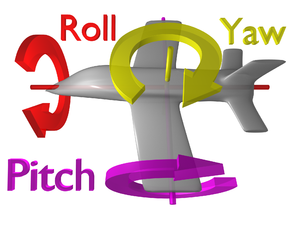
Un aéronef en vol est libre de tourner dans trois dimensions: tangage, le nez vers le haut ou vers le bas sur un axe reliant les ailes; lacet, le nez à gauche ou à droite autour d'un axe allant haut en bas; et roulis, rotation autour d'un axe allant du nez à la queue. Les axes sont alternativement désigné comme latéral, vertical et longitudinal. Ces axes se déplacent avec le véhicule et pivotent par rapport à la Terre en même temps que l'aéronef. Ces définitions ont été, d'une façon analogue appliquée à des engins spatiaux lorsque le premier vaisseau spatial habité a été conçu à la fin des années 1950.